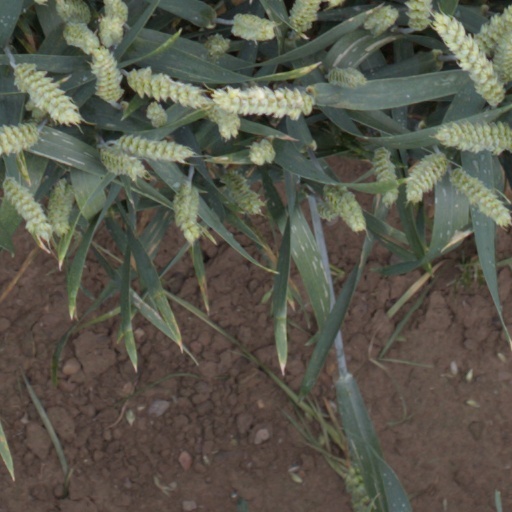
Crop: wheat